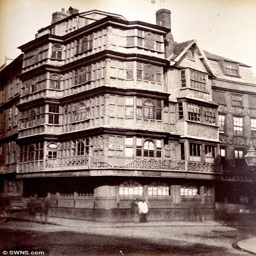
high street is one of the areas where the buildings have changed quite dramatically